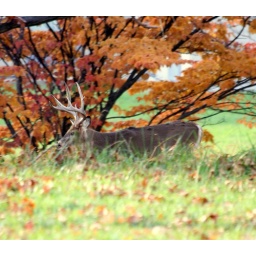
They seem to sink down over a hill whenever I try to photograph them.